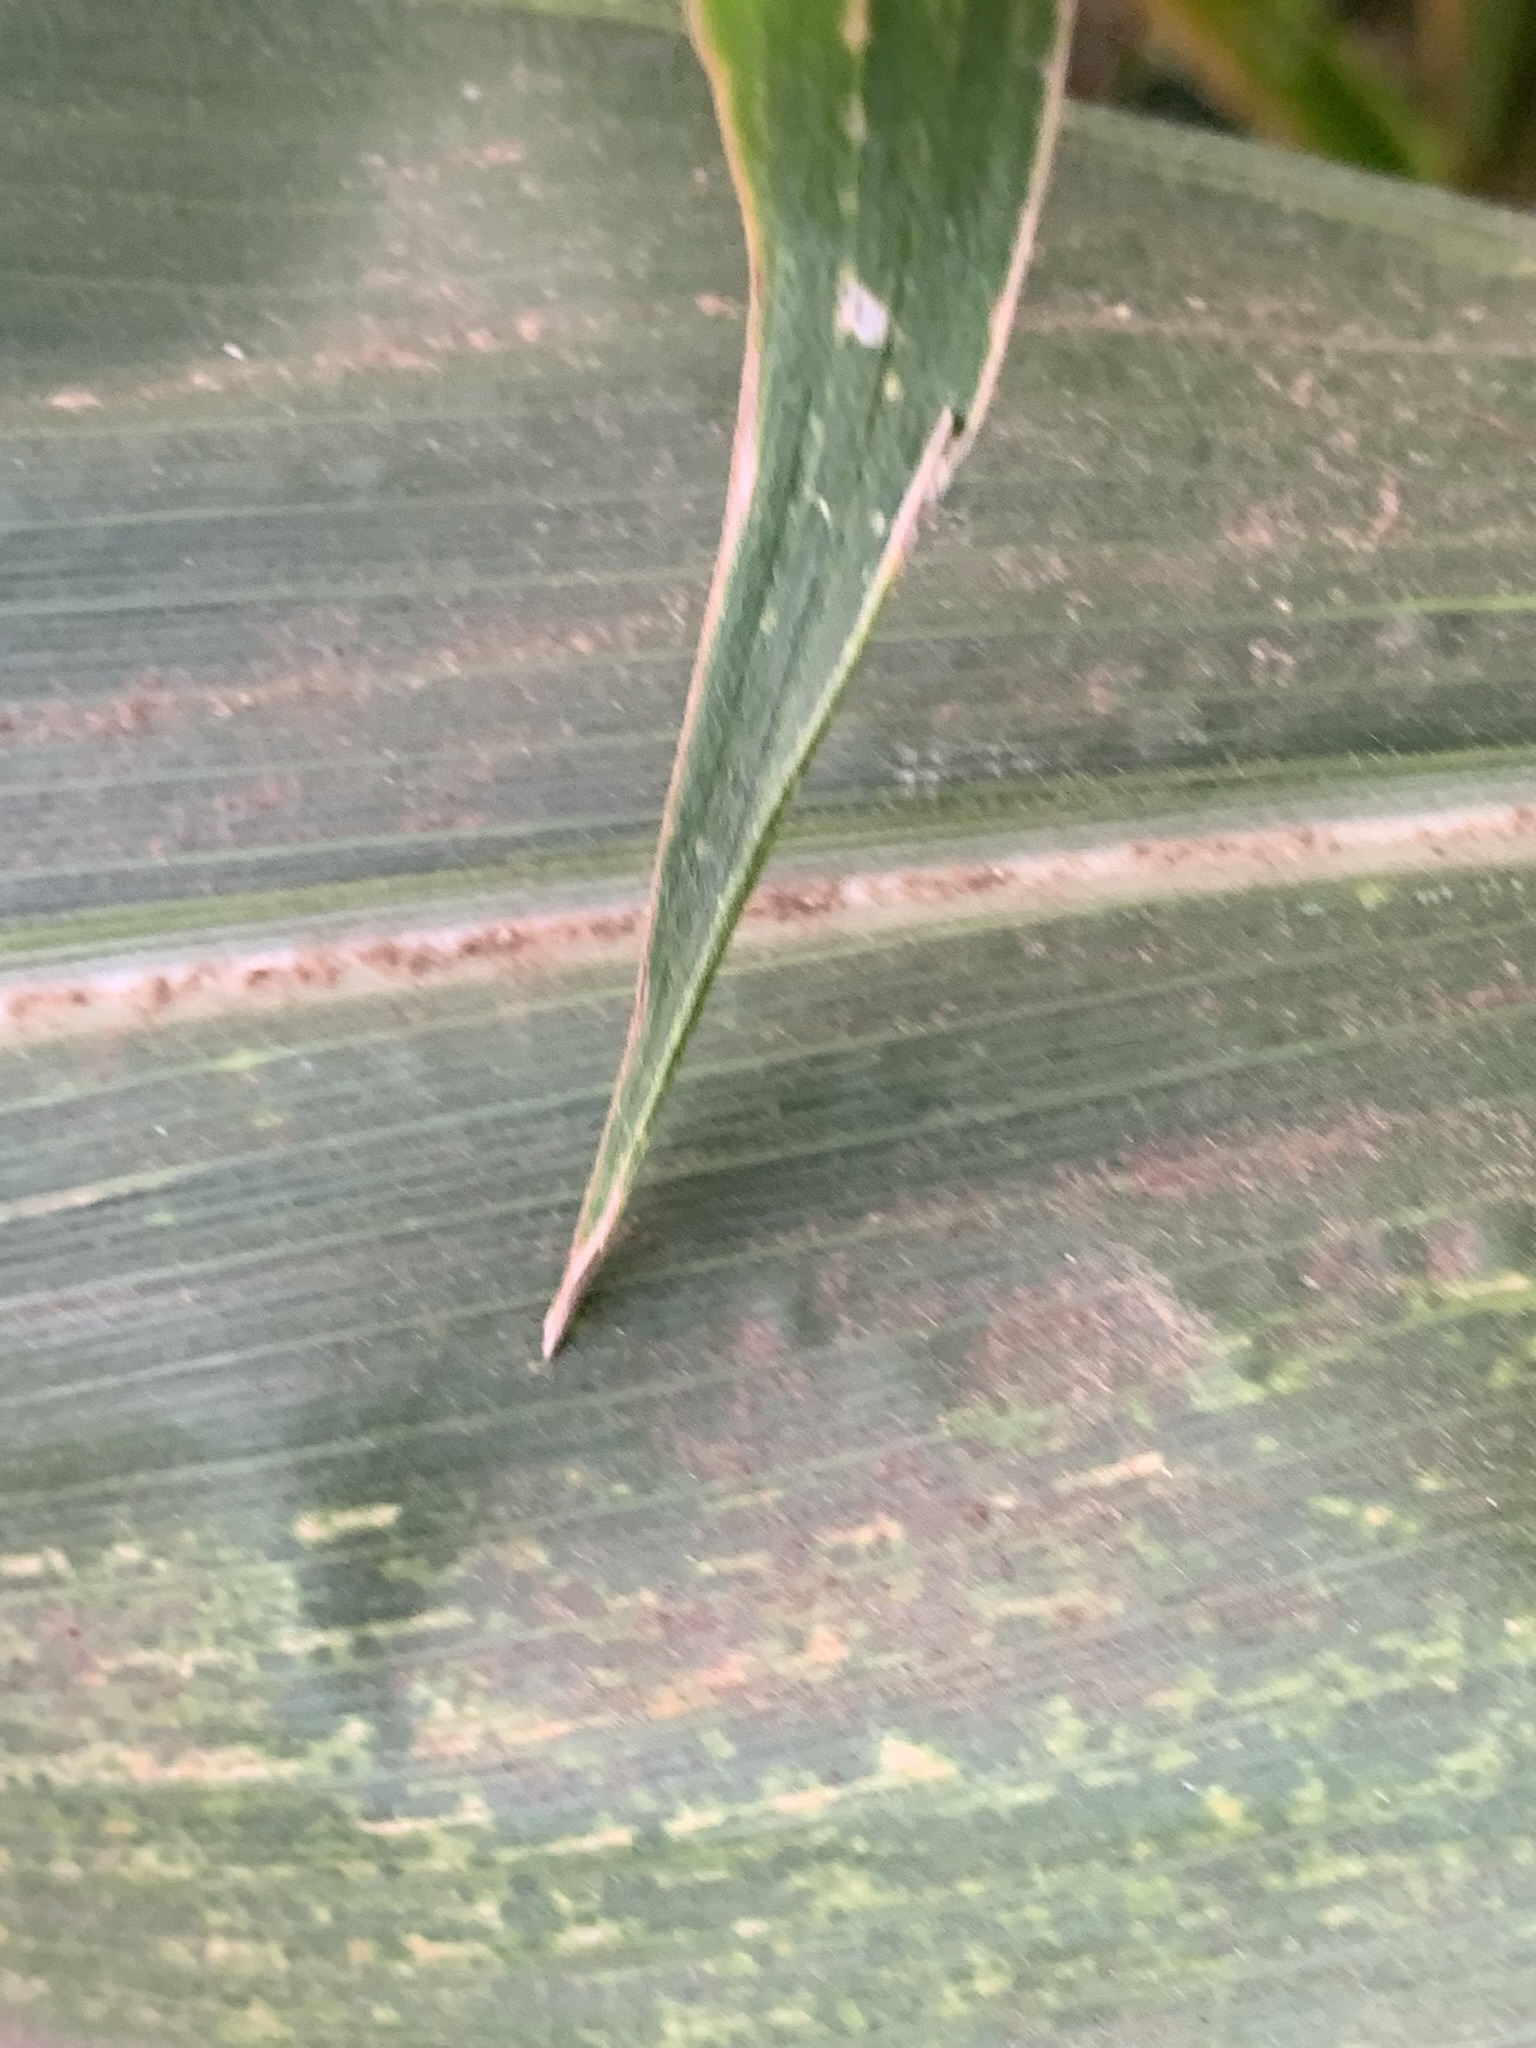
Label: MSV